Dirk Hannema

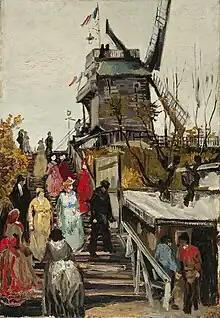
Le Moulin de blute-fin

After the liberation of the country by the Allies, Hannema was arrested and interned for eight months for the illegal sale of art to the Germans, but was never formally convicted and was released in 1947. However, he was dismissed from his position at the Museum Boijmans.